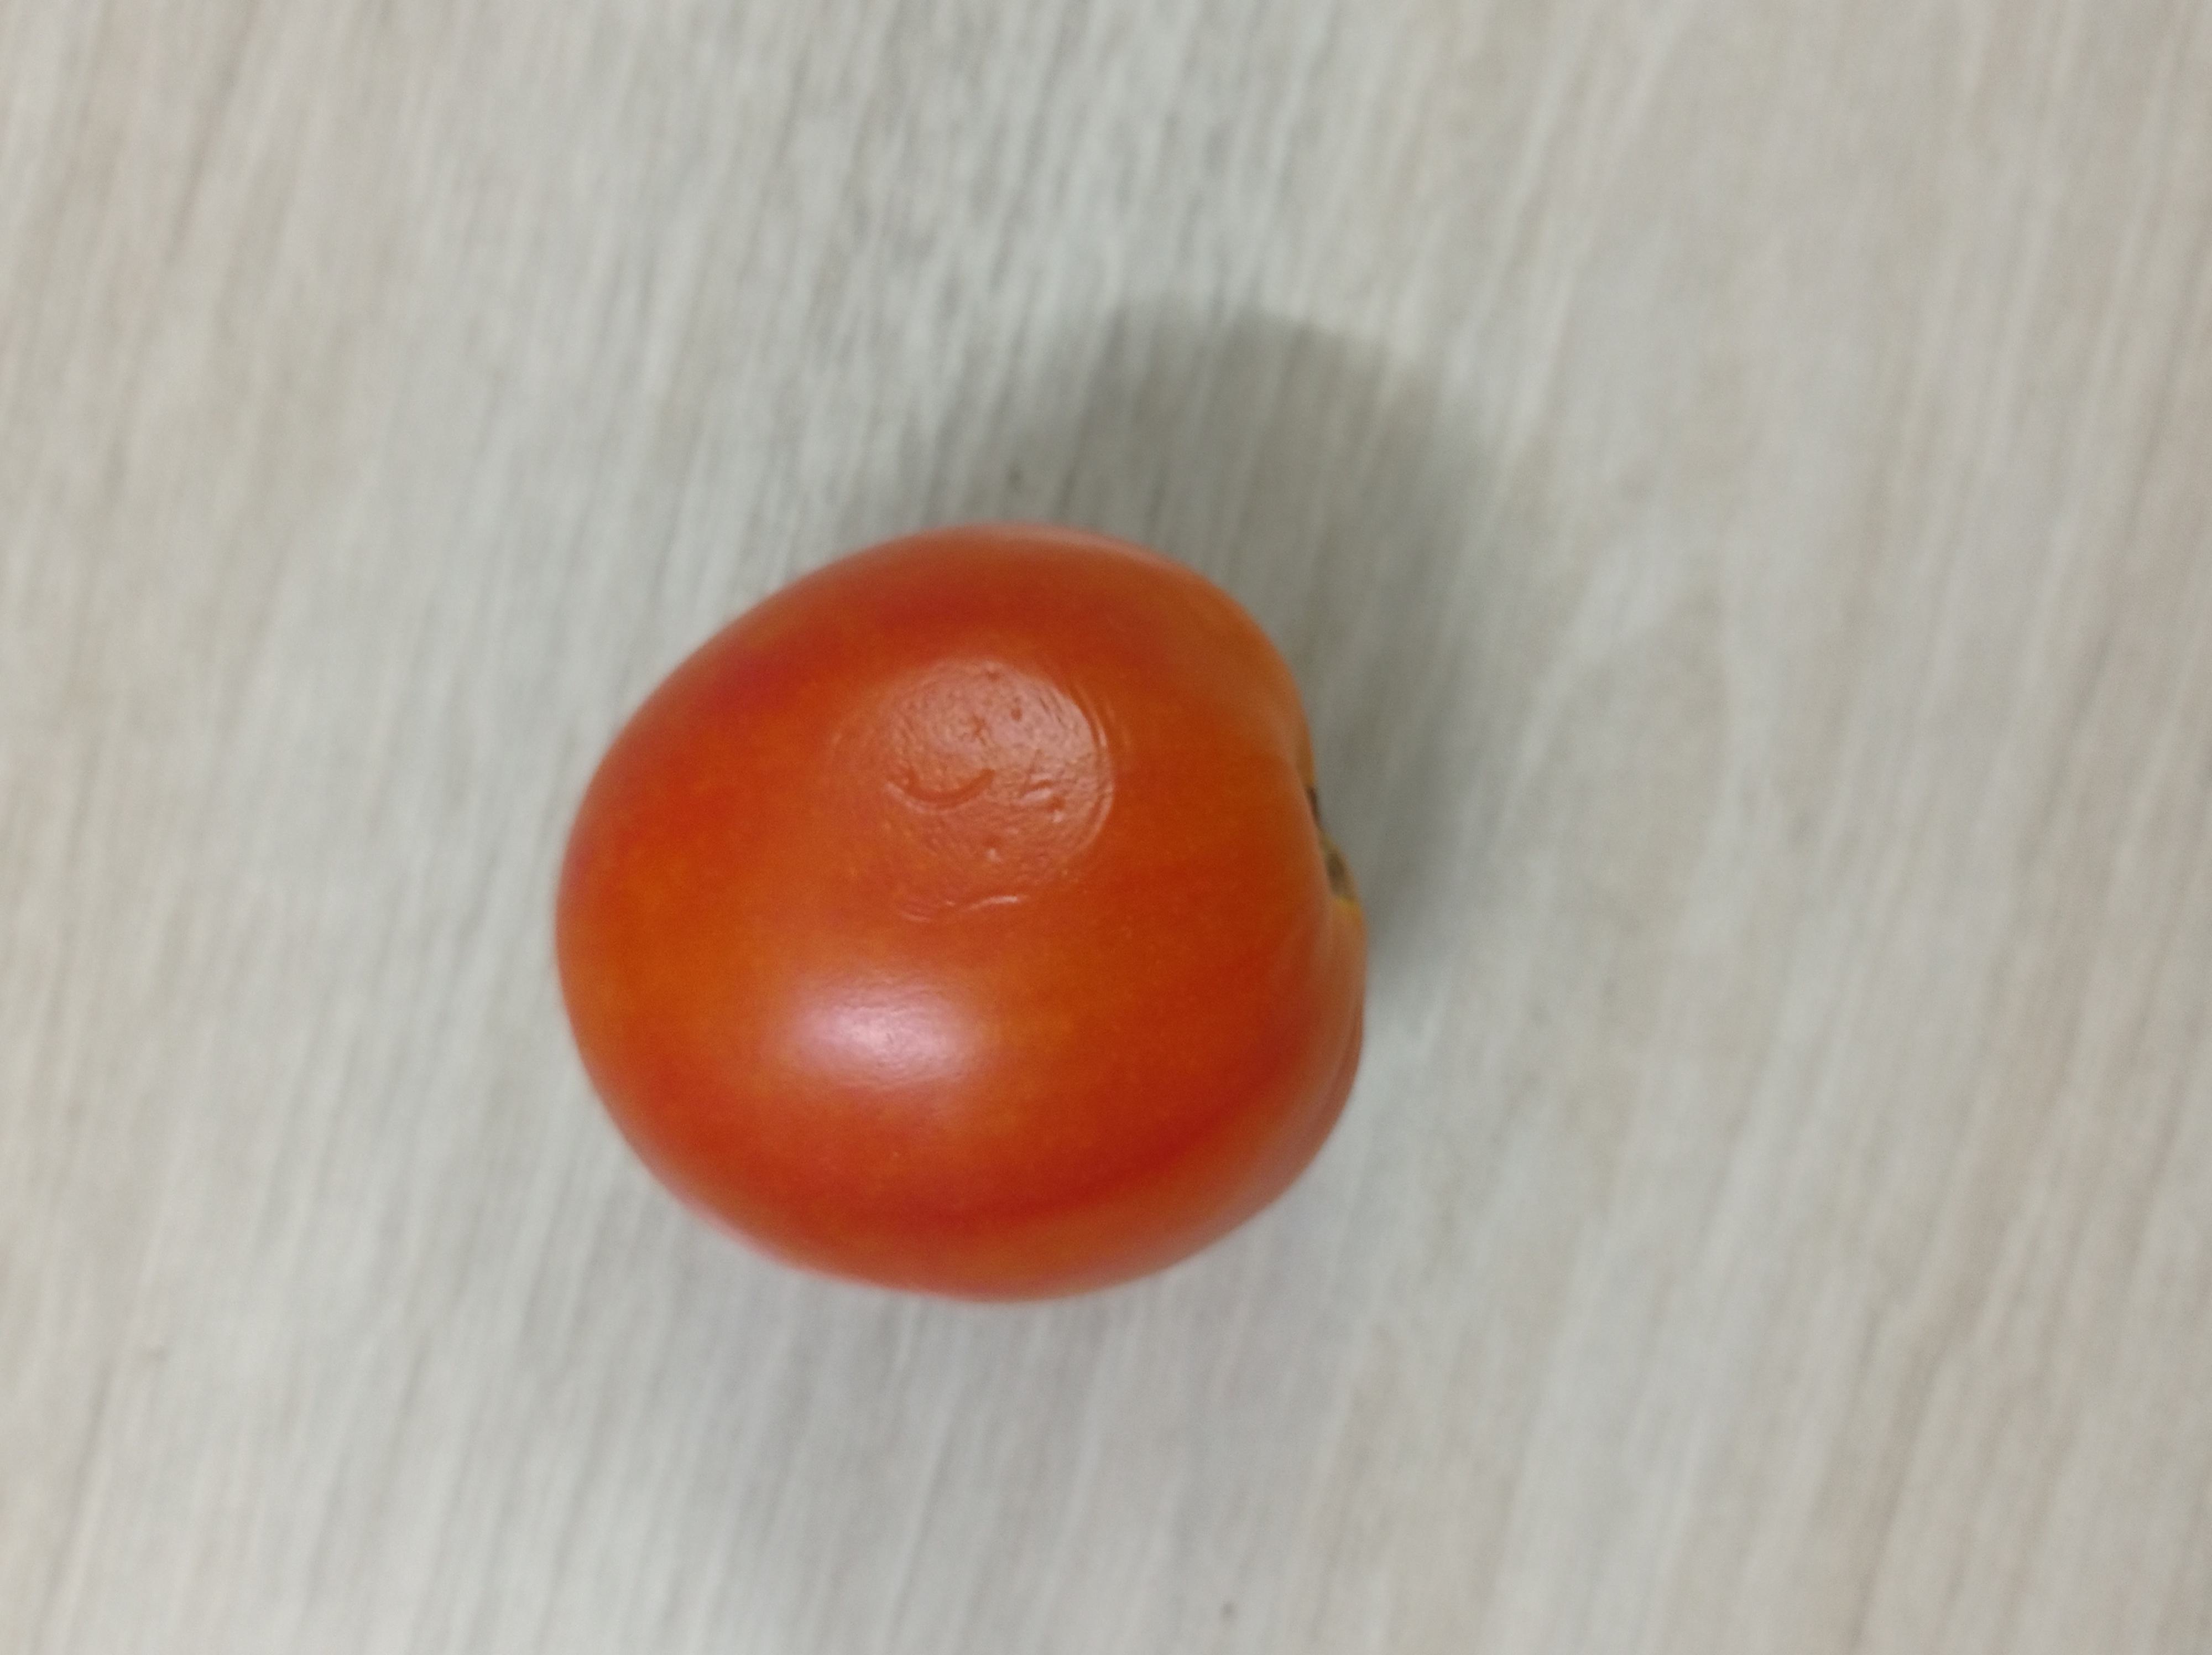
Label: Fresh